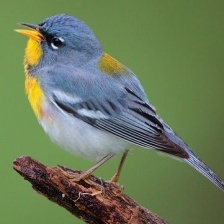
Species: NORTHERN PARULA
Scientific name: SETOPHAGA AMERICANA